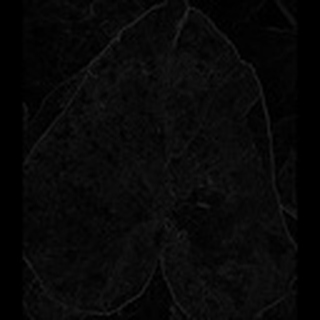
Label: cotton_powdery_mildew